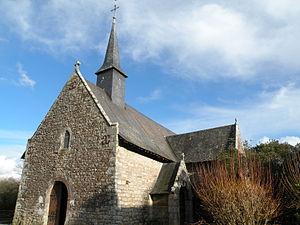
La Chapelle Notre-Dame de Bongarant à Sautron
Sautron est une commune de l'Ouest de la France, située dans l'agglomération nantaise, département Loire-Atlantique, en région Pays de la Loire.
Cet article recense les monuments historiques en Loire-Atlantique, en France, répertoriés sur la base Mérimée.
Notre-Dame de Bongarant est une chapelle catholique située à Sautron, en France.